Describe the emotion expressed in this image:  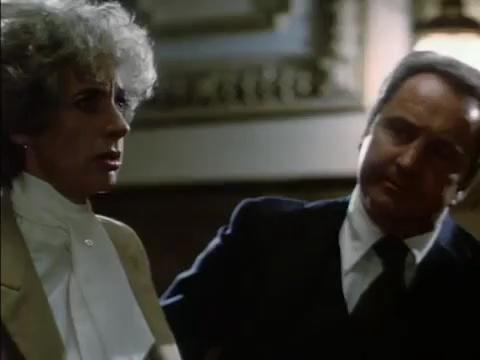
This person displays Pain, valence and arousal with low intensity.